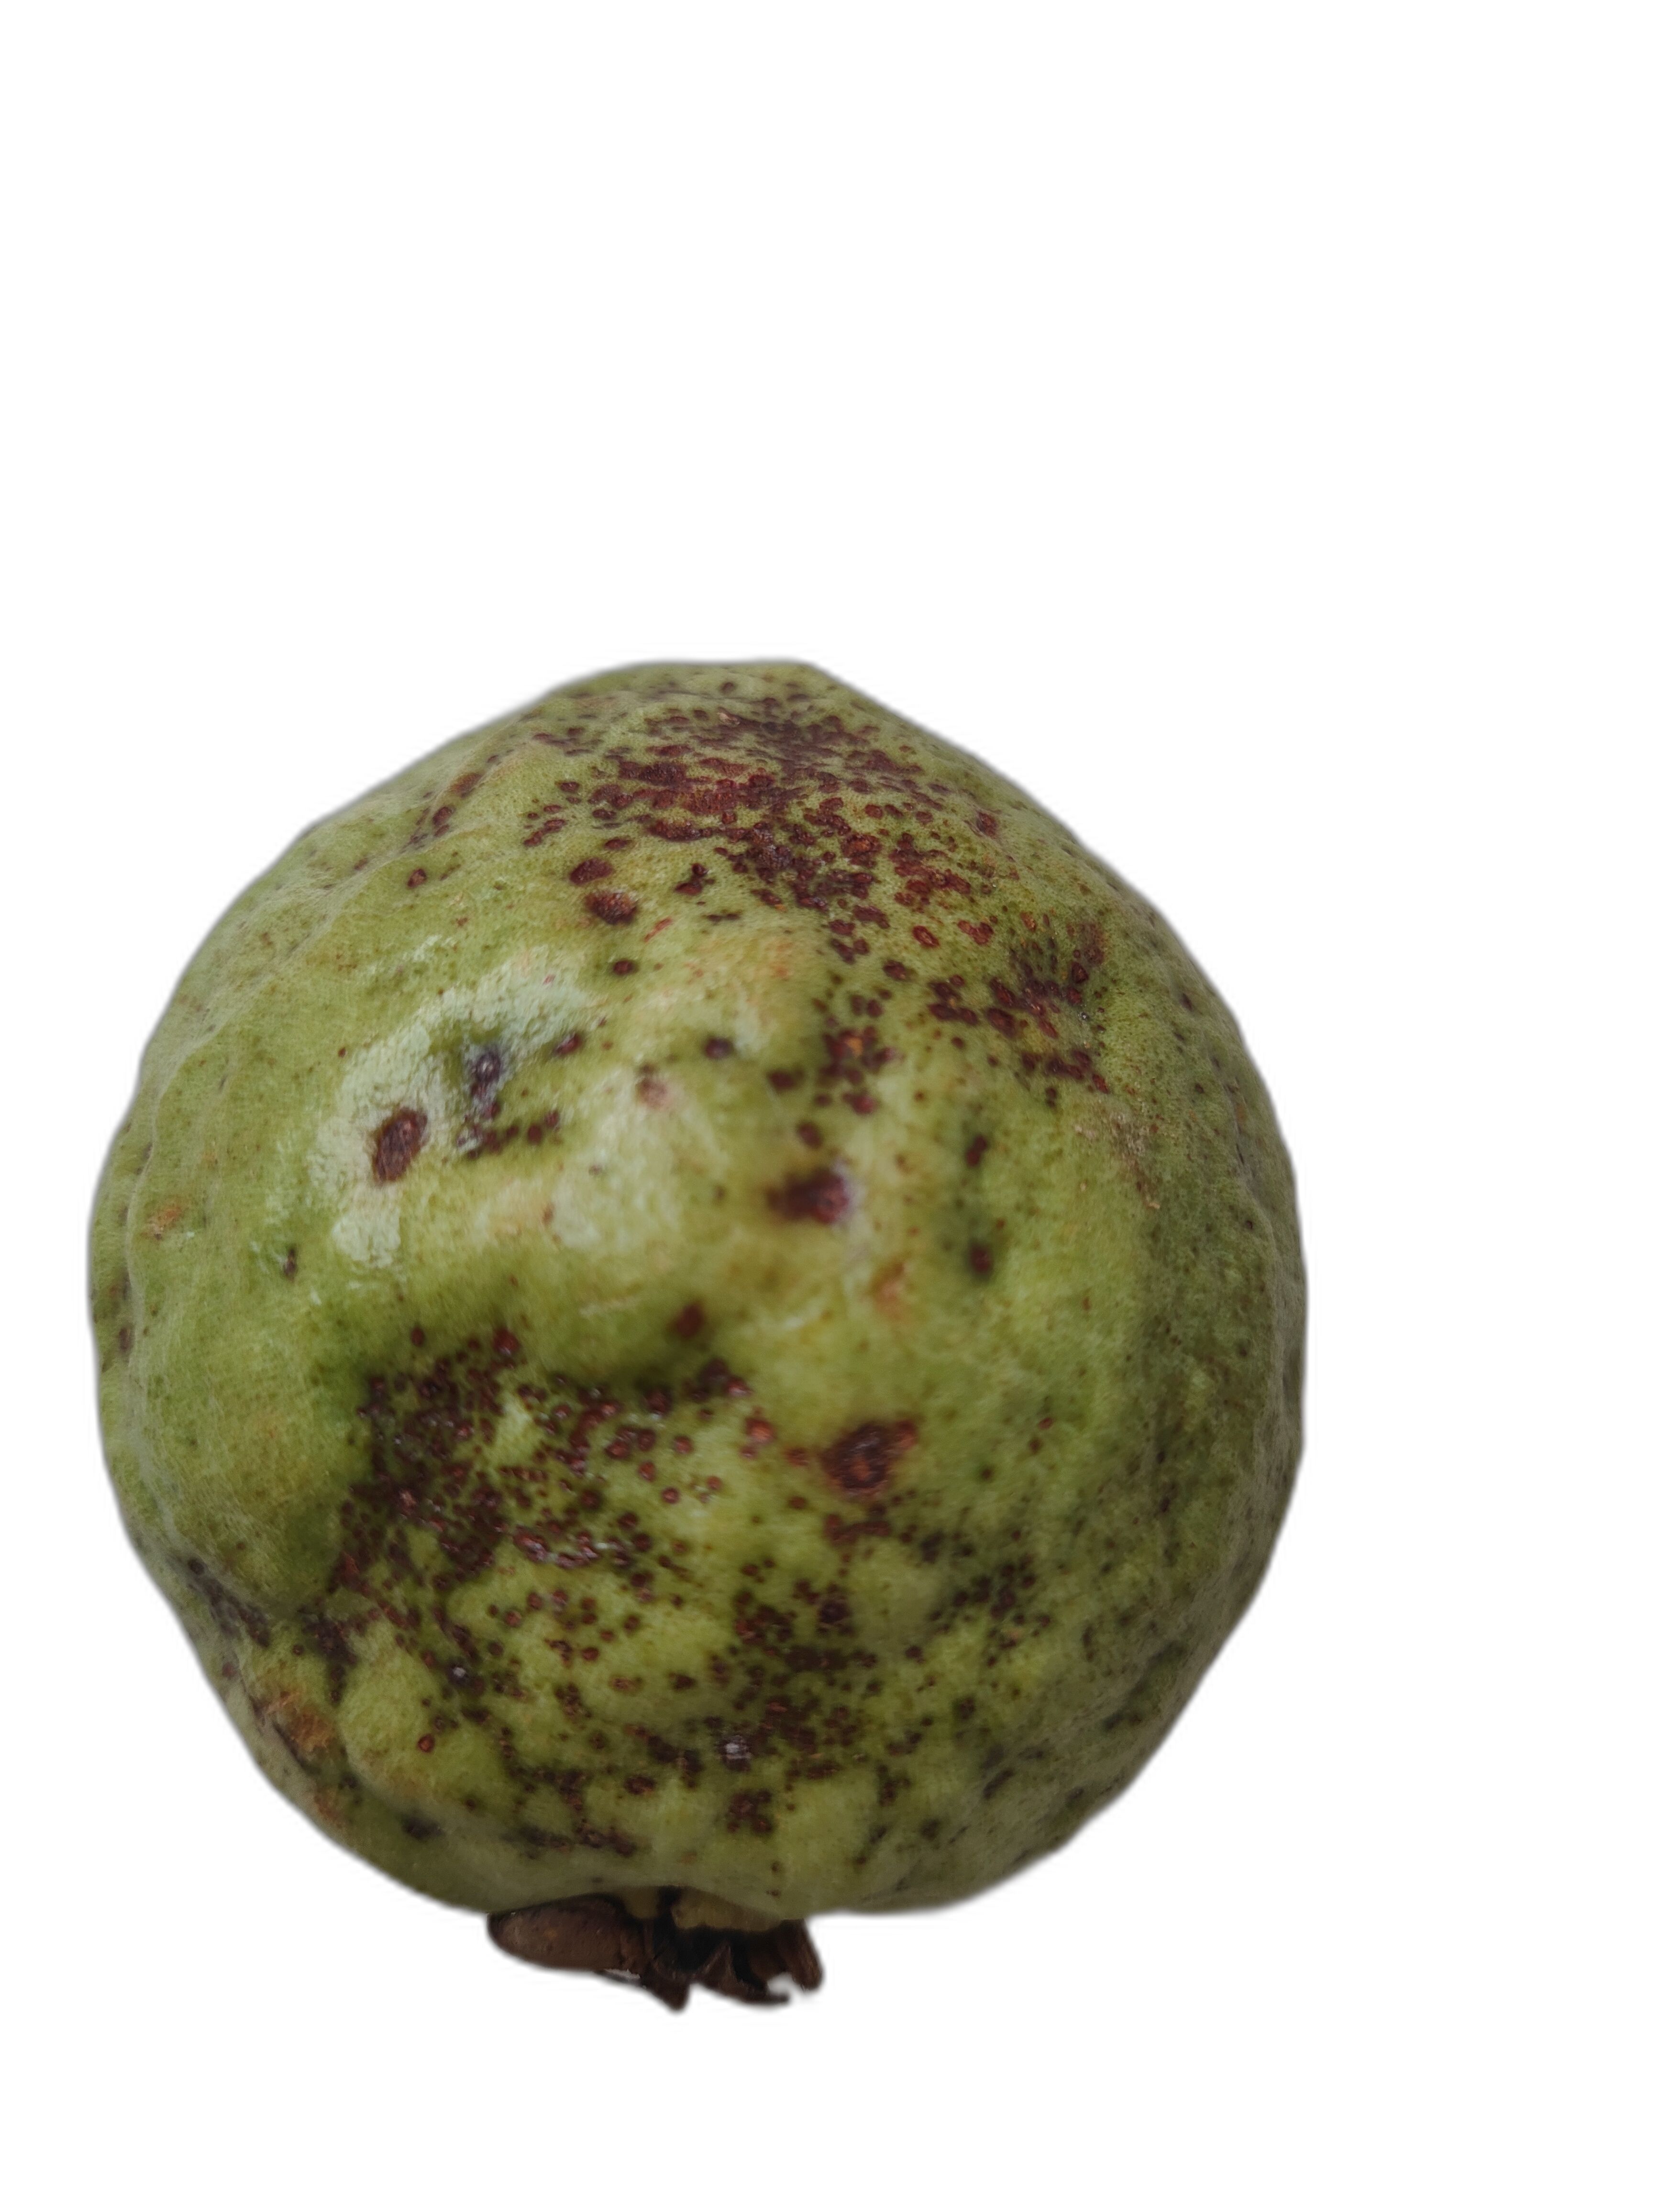
Plant part: fruit
Disease: Anthracnose